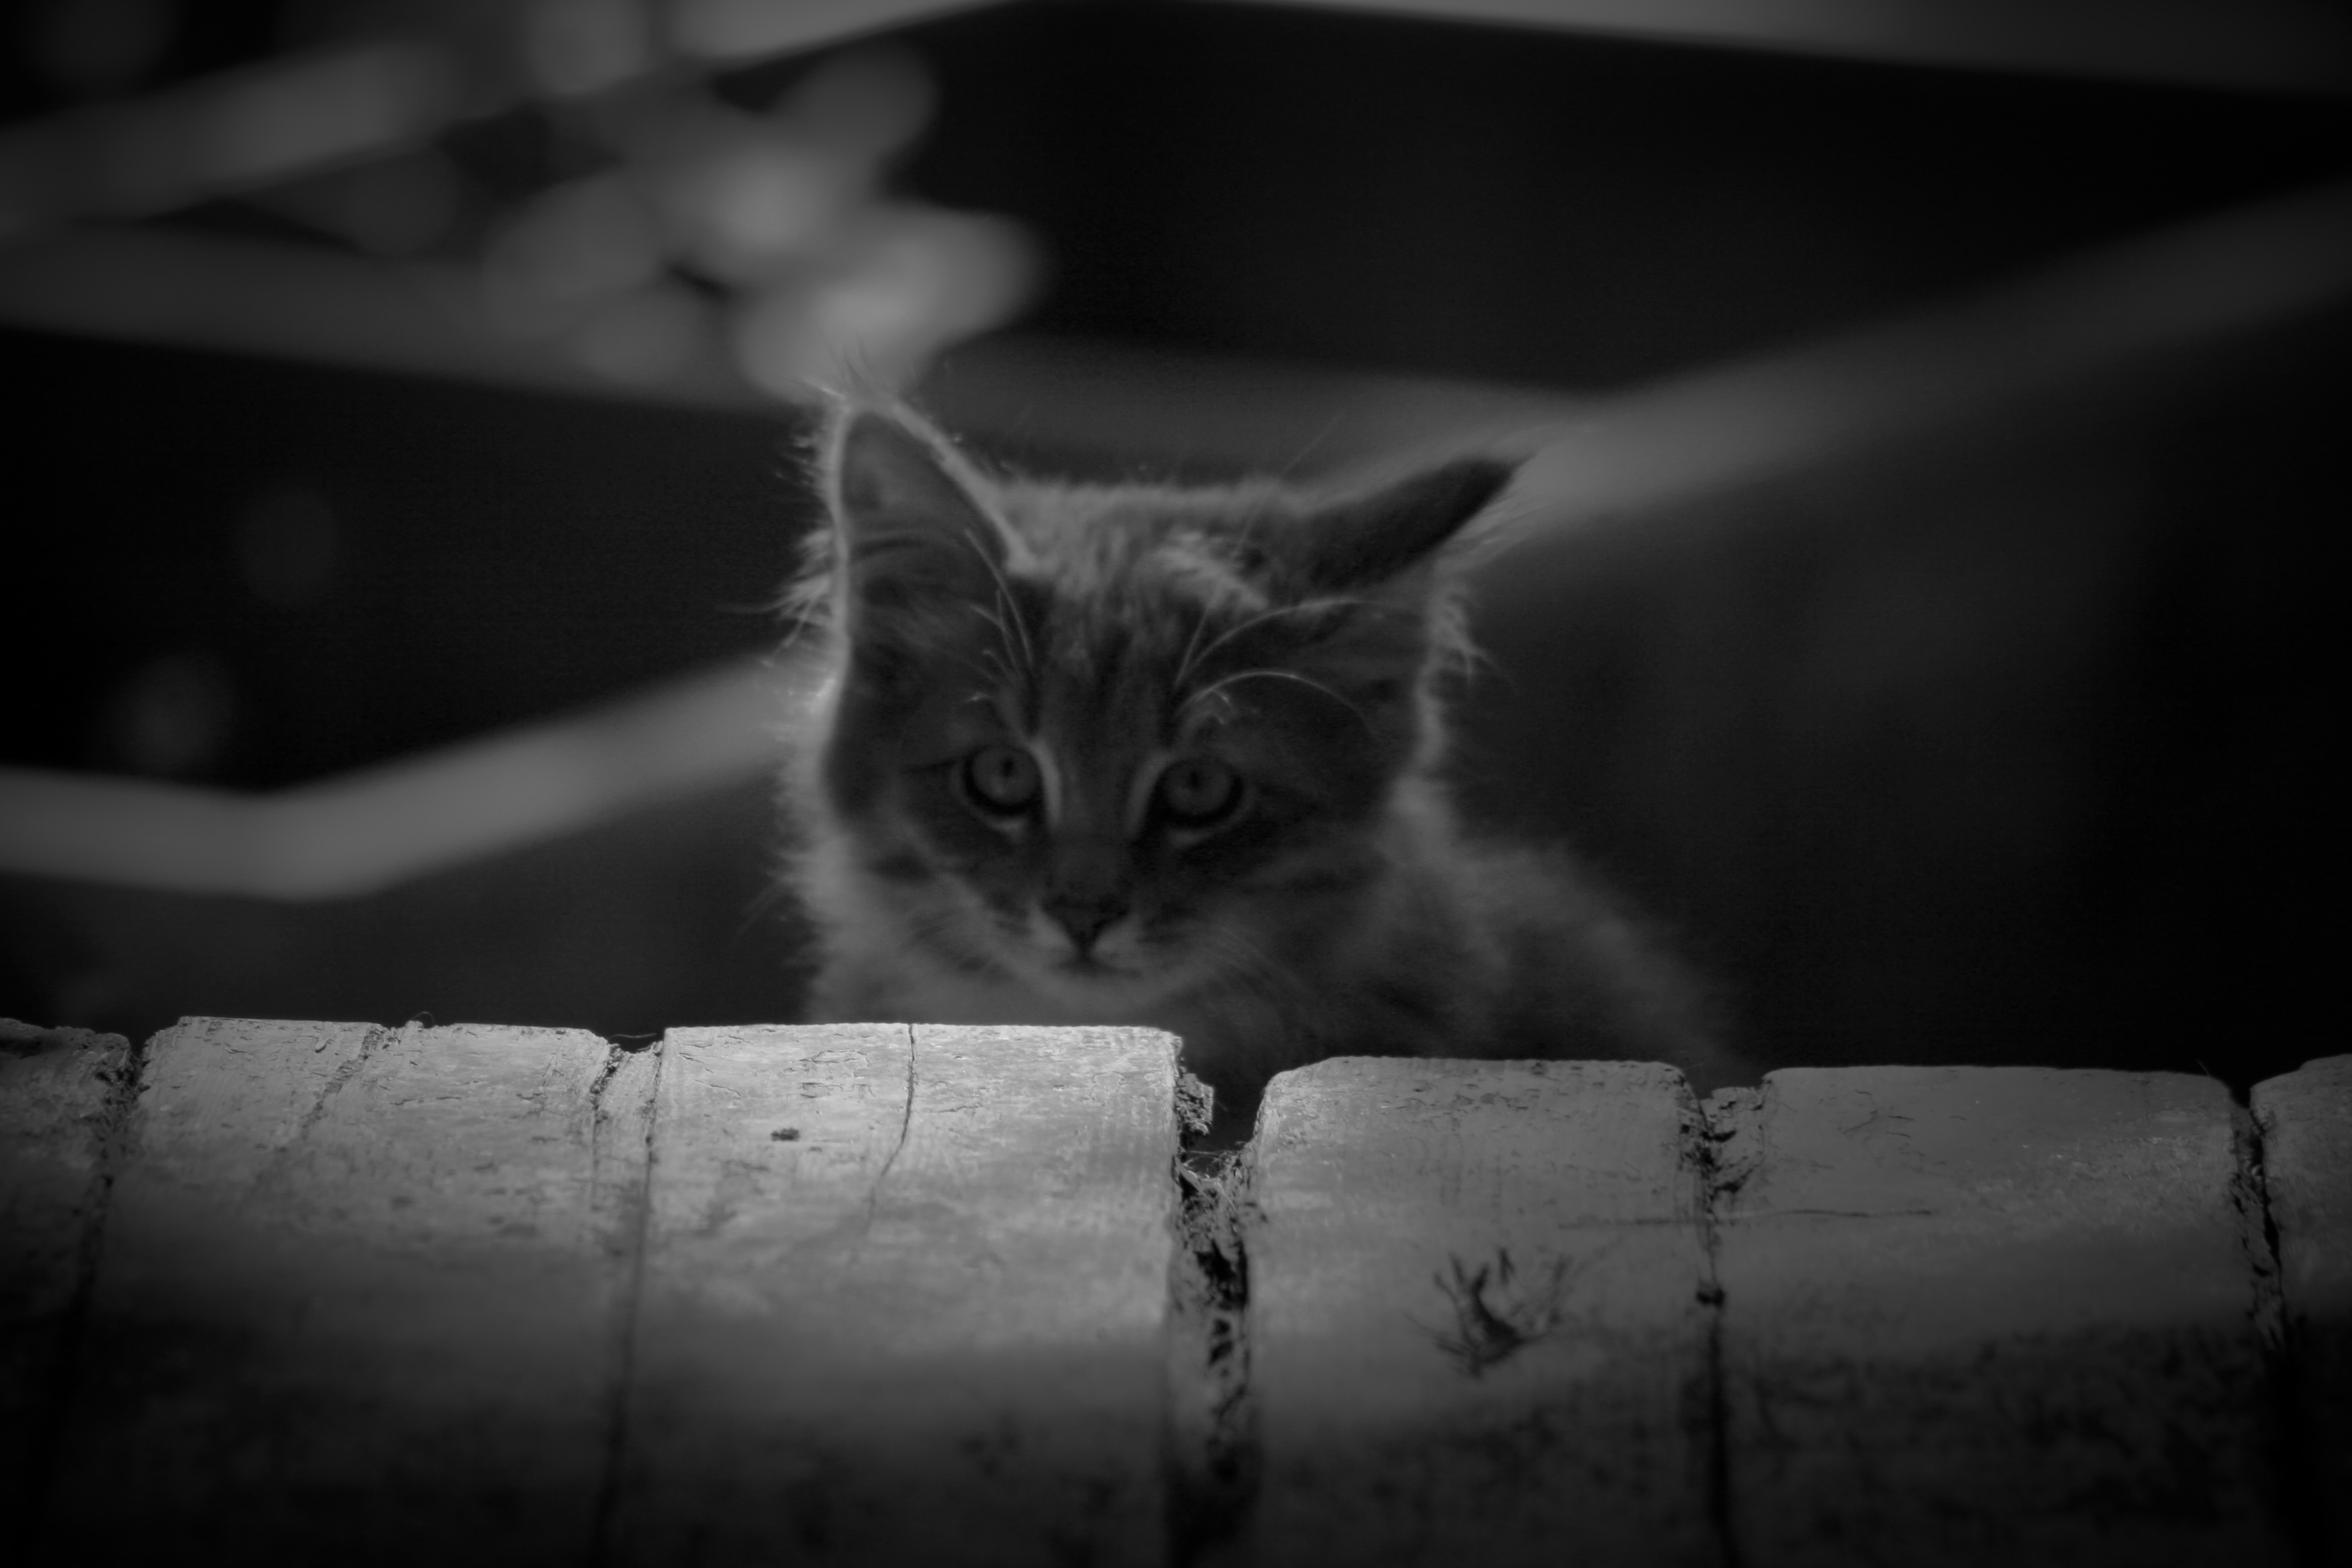
black and white, white, step, kitten, cat, mammal, darkness, black, monochrome, bw, whiskers, vertebrate, hiding, shy, monochrome photography, small to medium sized cats, cat like mammal